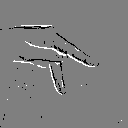
ASL letter: p